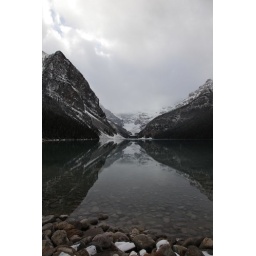
the lake louise glacial lake with its surroundings mirrored in the water